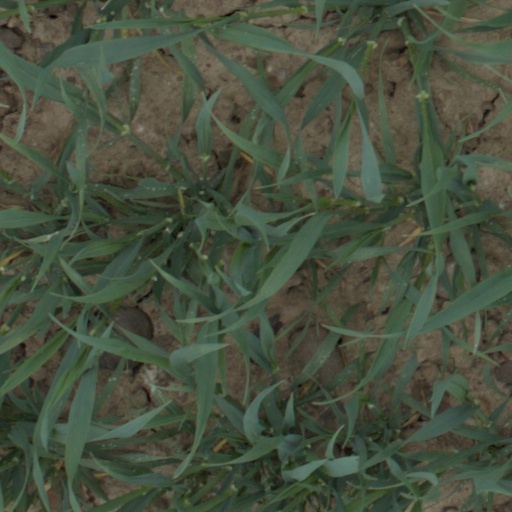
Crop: wheat